Usada Pekora

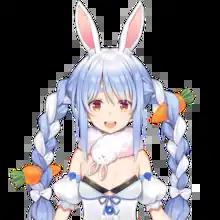
Usada Pekora as designed by Yuuki Hagure

is a Japanese virtual YouTuber affiliated with Hololive Production. She is part of Hololive Japan's 3rd Generation, "hololive Fantasy." In addition to being one of the most-watched members of Hololive, she is one of the most-watched female streamers.